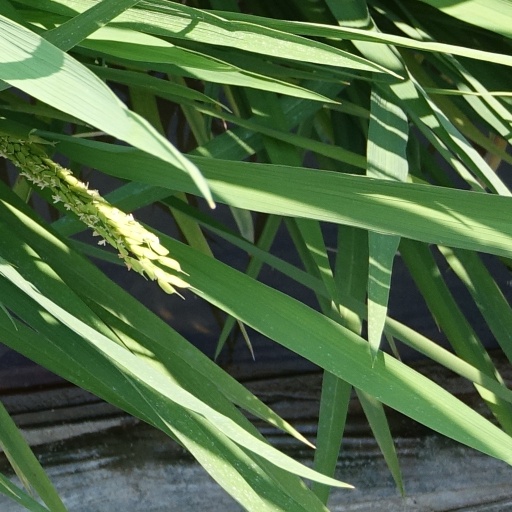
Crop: rice